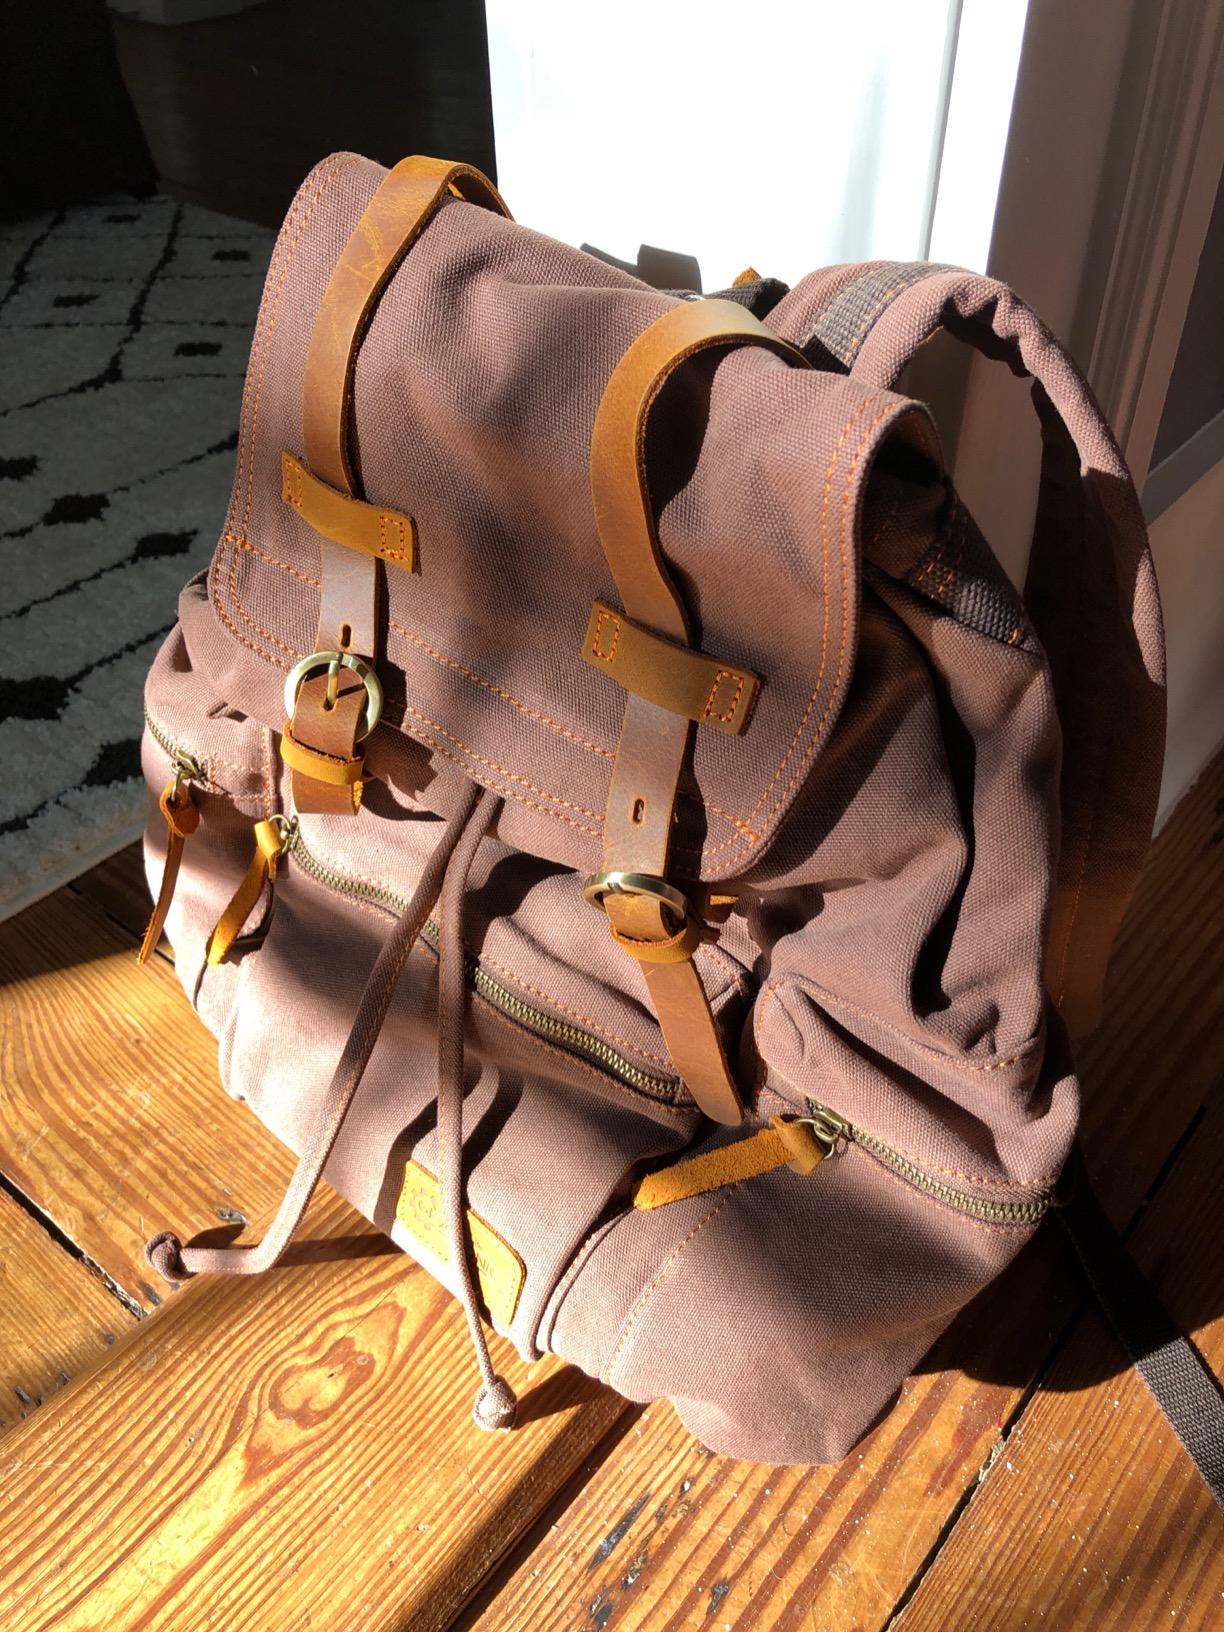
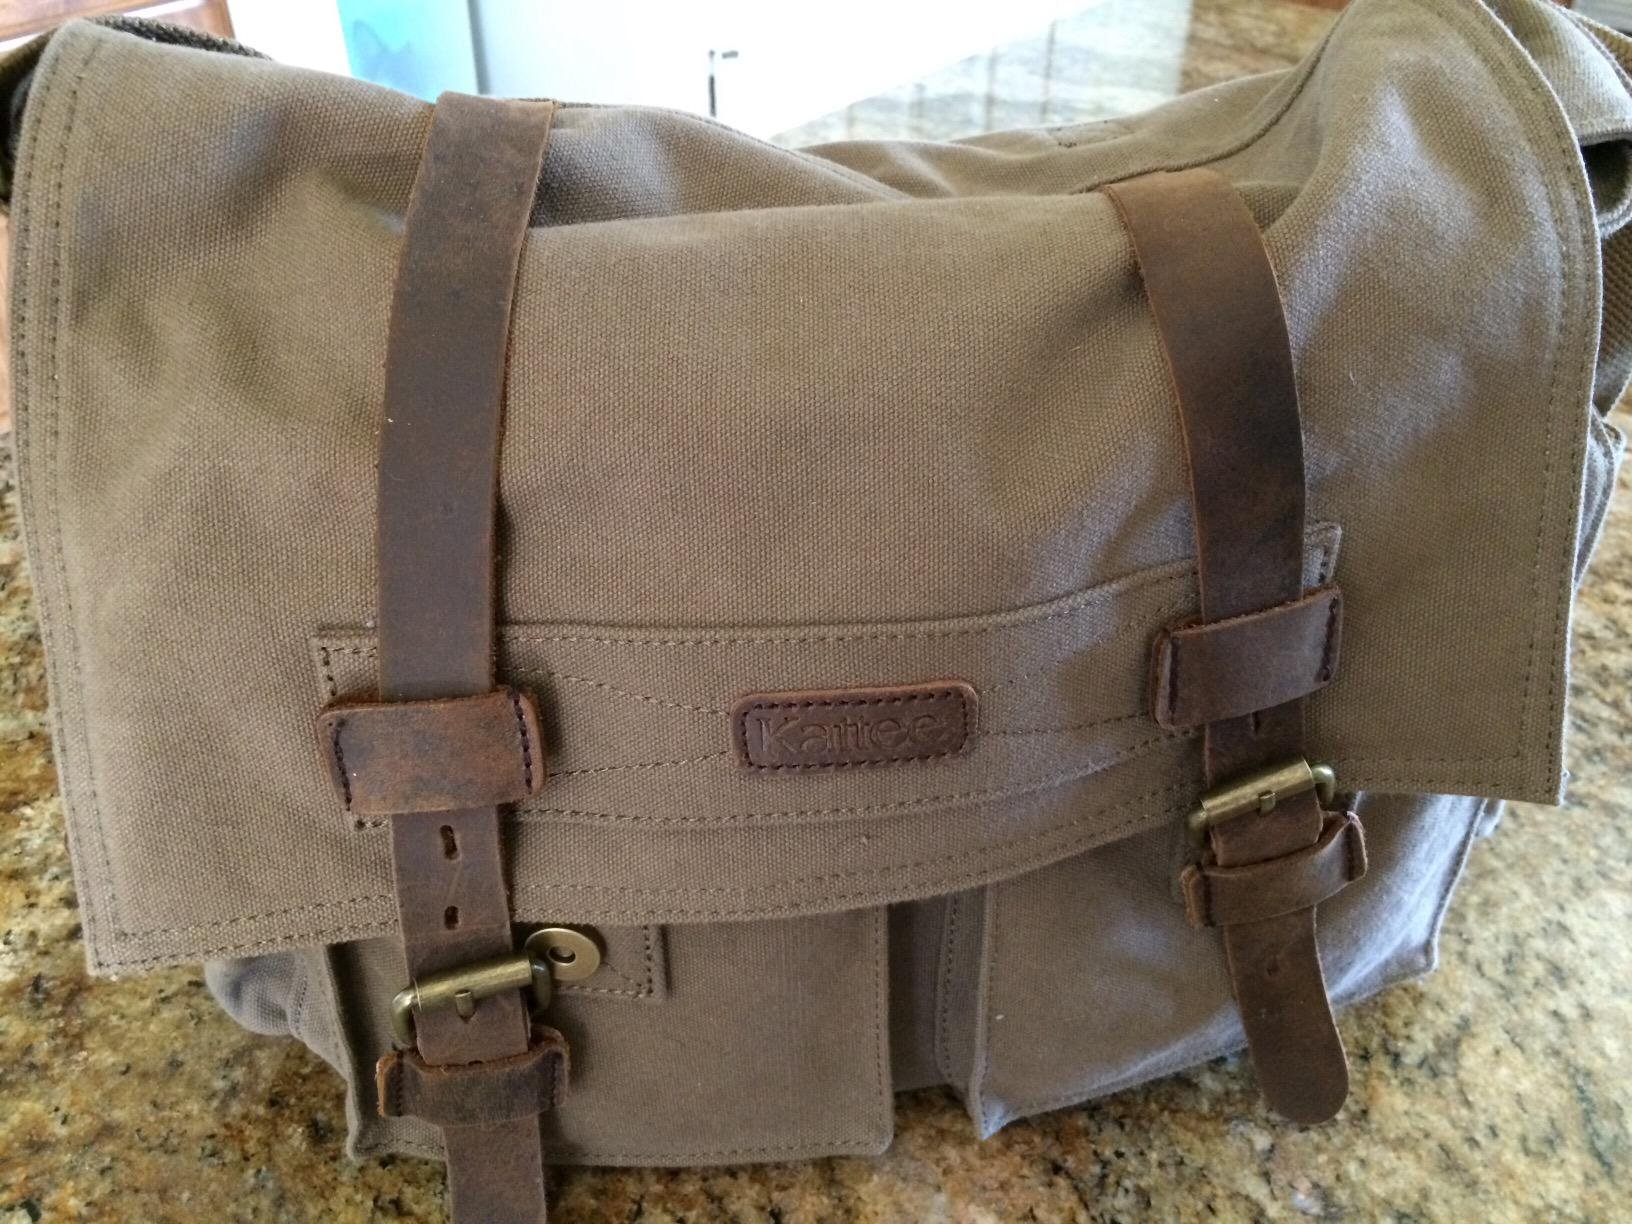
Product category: bag
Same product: no